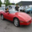
Label: automobile